Seacht (TV series)

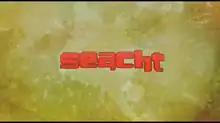

Seacht (Irish for "seven") is a college drama series following the lives of seven college students (Brian, Caroline, Pete, Joanne, Eithne, Linda, Decko, Paddy, and Marcas) at the Arts Department of Queen's University in Belfast.